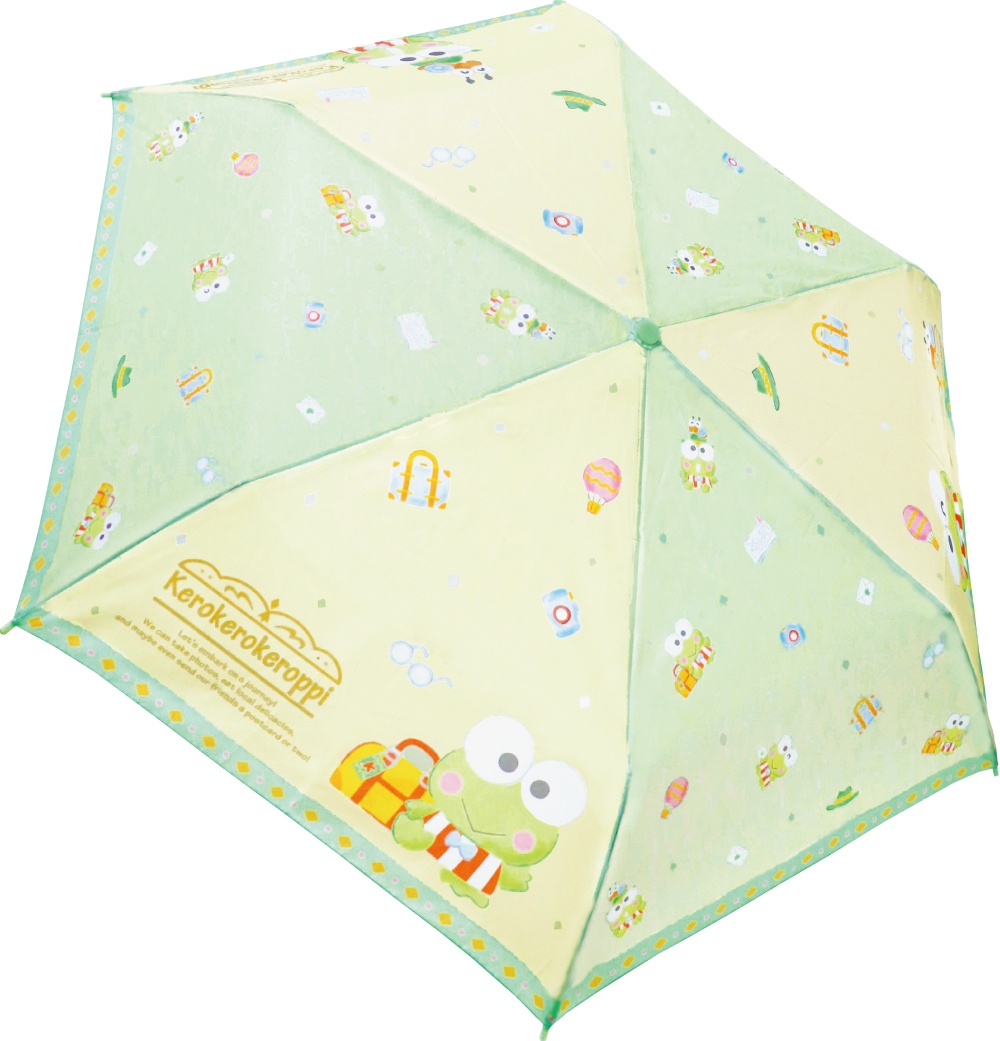
90479 折畳傘 けろけろけろっぴ パステルグリーン
～持ち運びに便利でかわいい 折畳の傘です～ ●折り畳み傘商品仕様 ・サイズ：53㎝ ・素材：ポリエステル ・備考：安全ろくろ仕様 中骨 黒骨/親骨 黒骨 耐風仕様
Brand: ジェイズプランニング
Category: Home & Garden > Parasols & Rain Umbrellas > Rain Umbrellas